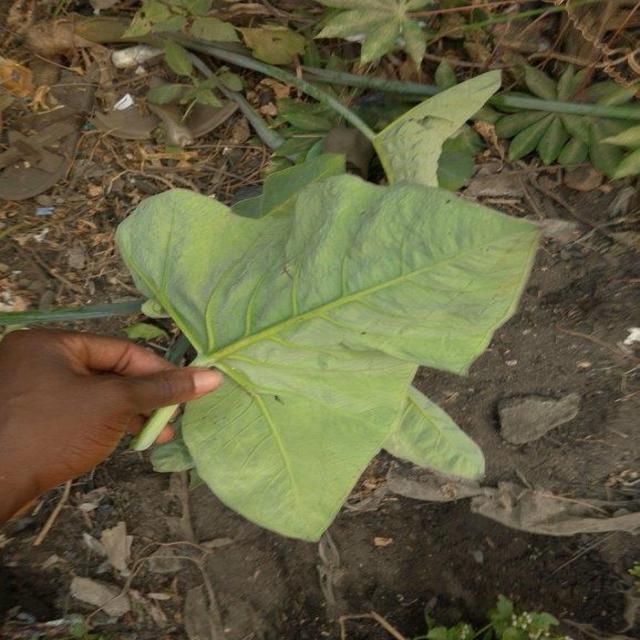
Label: Early_Blight